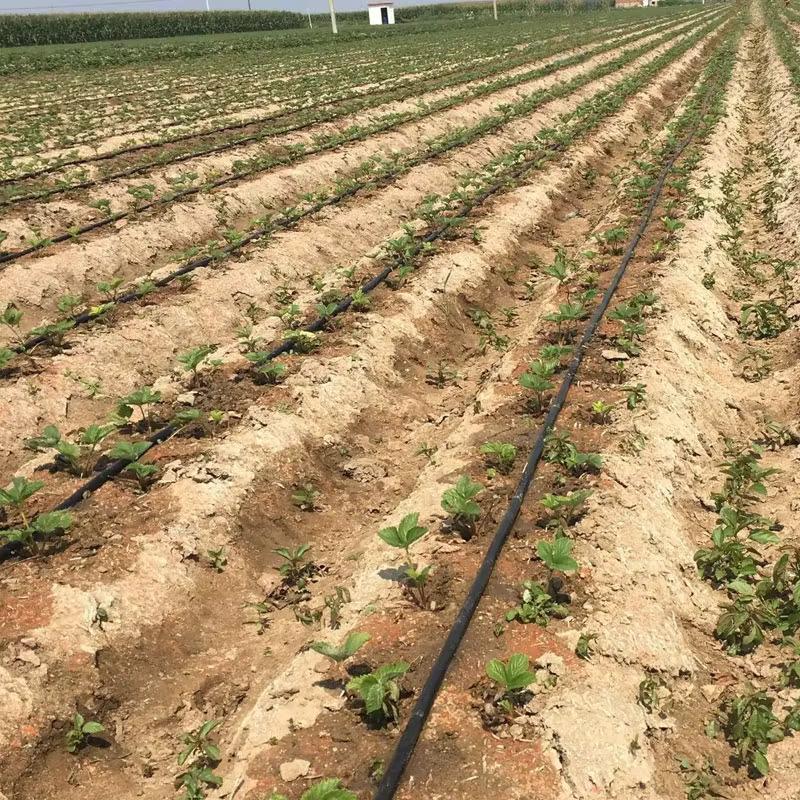
Mbegu mbalimbali za kilimo zikiwa zimepandwa katika shamba kubwa na kufanyiwa uangalizi mkubwa, kuhakikisha miche ya mbegu hiyo inakuwa katika ubora mzuri na hatimaye kuweza kuleta mazao yaliyo mazuri katika sekta ya kilimo.